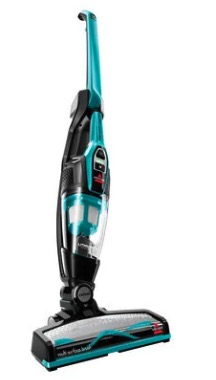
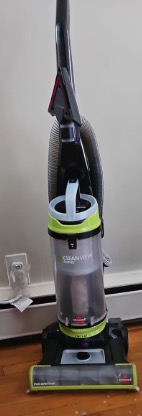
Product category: items_vacuum
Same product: no